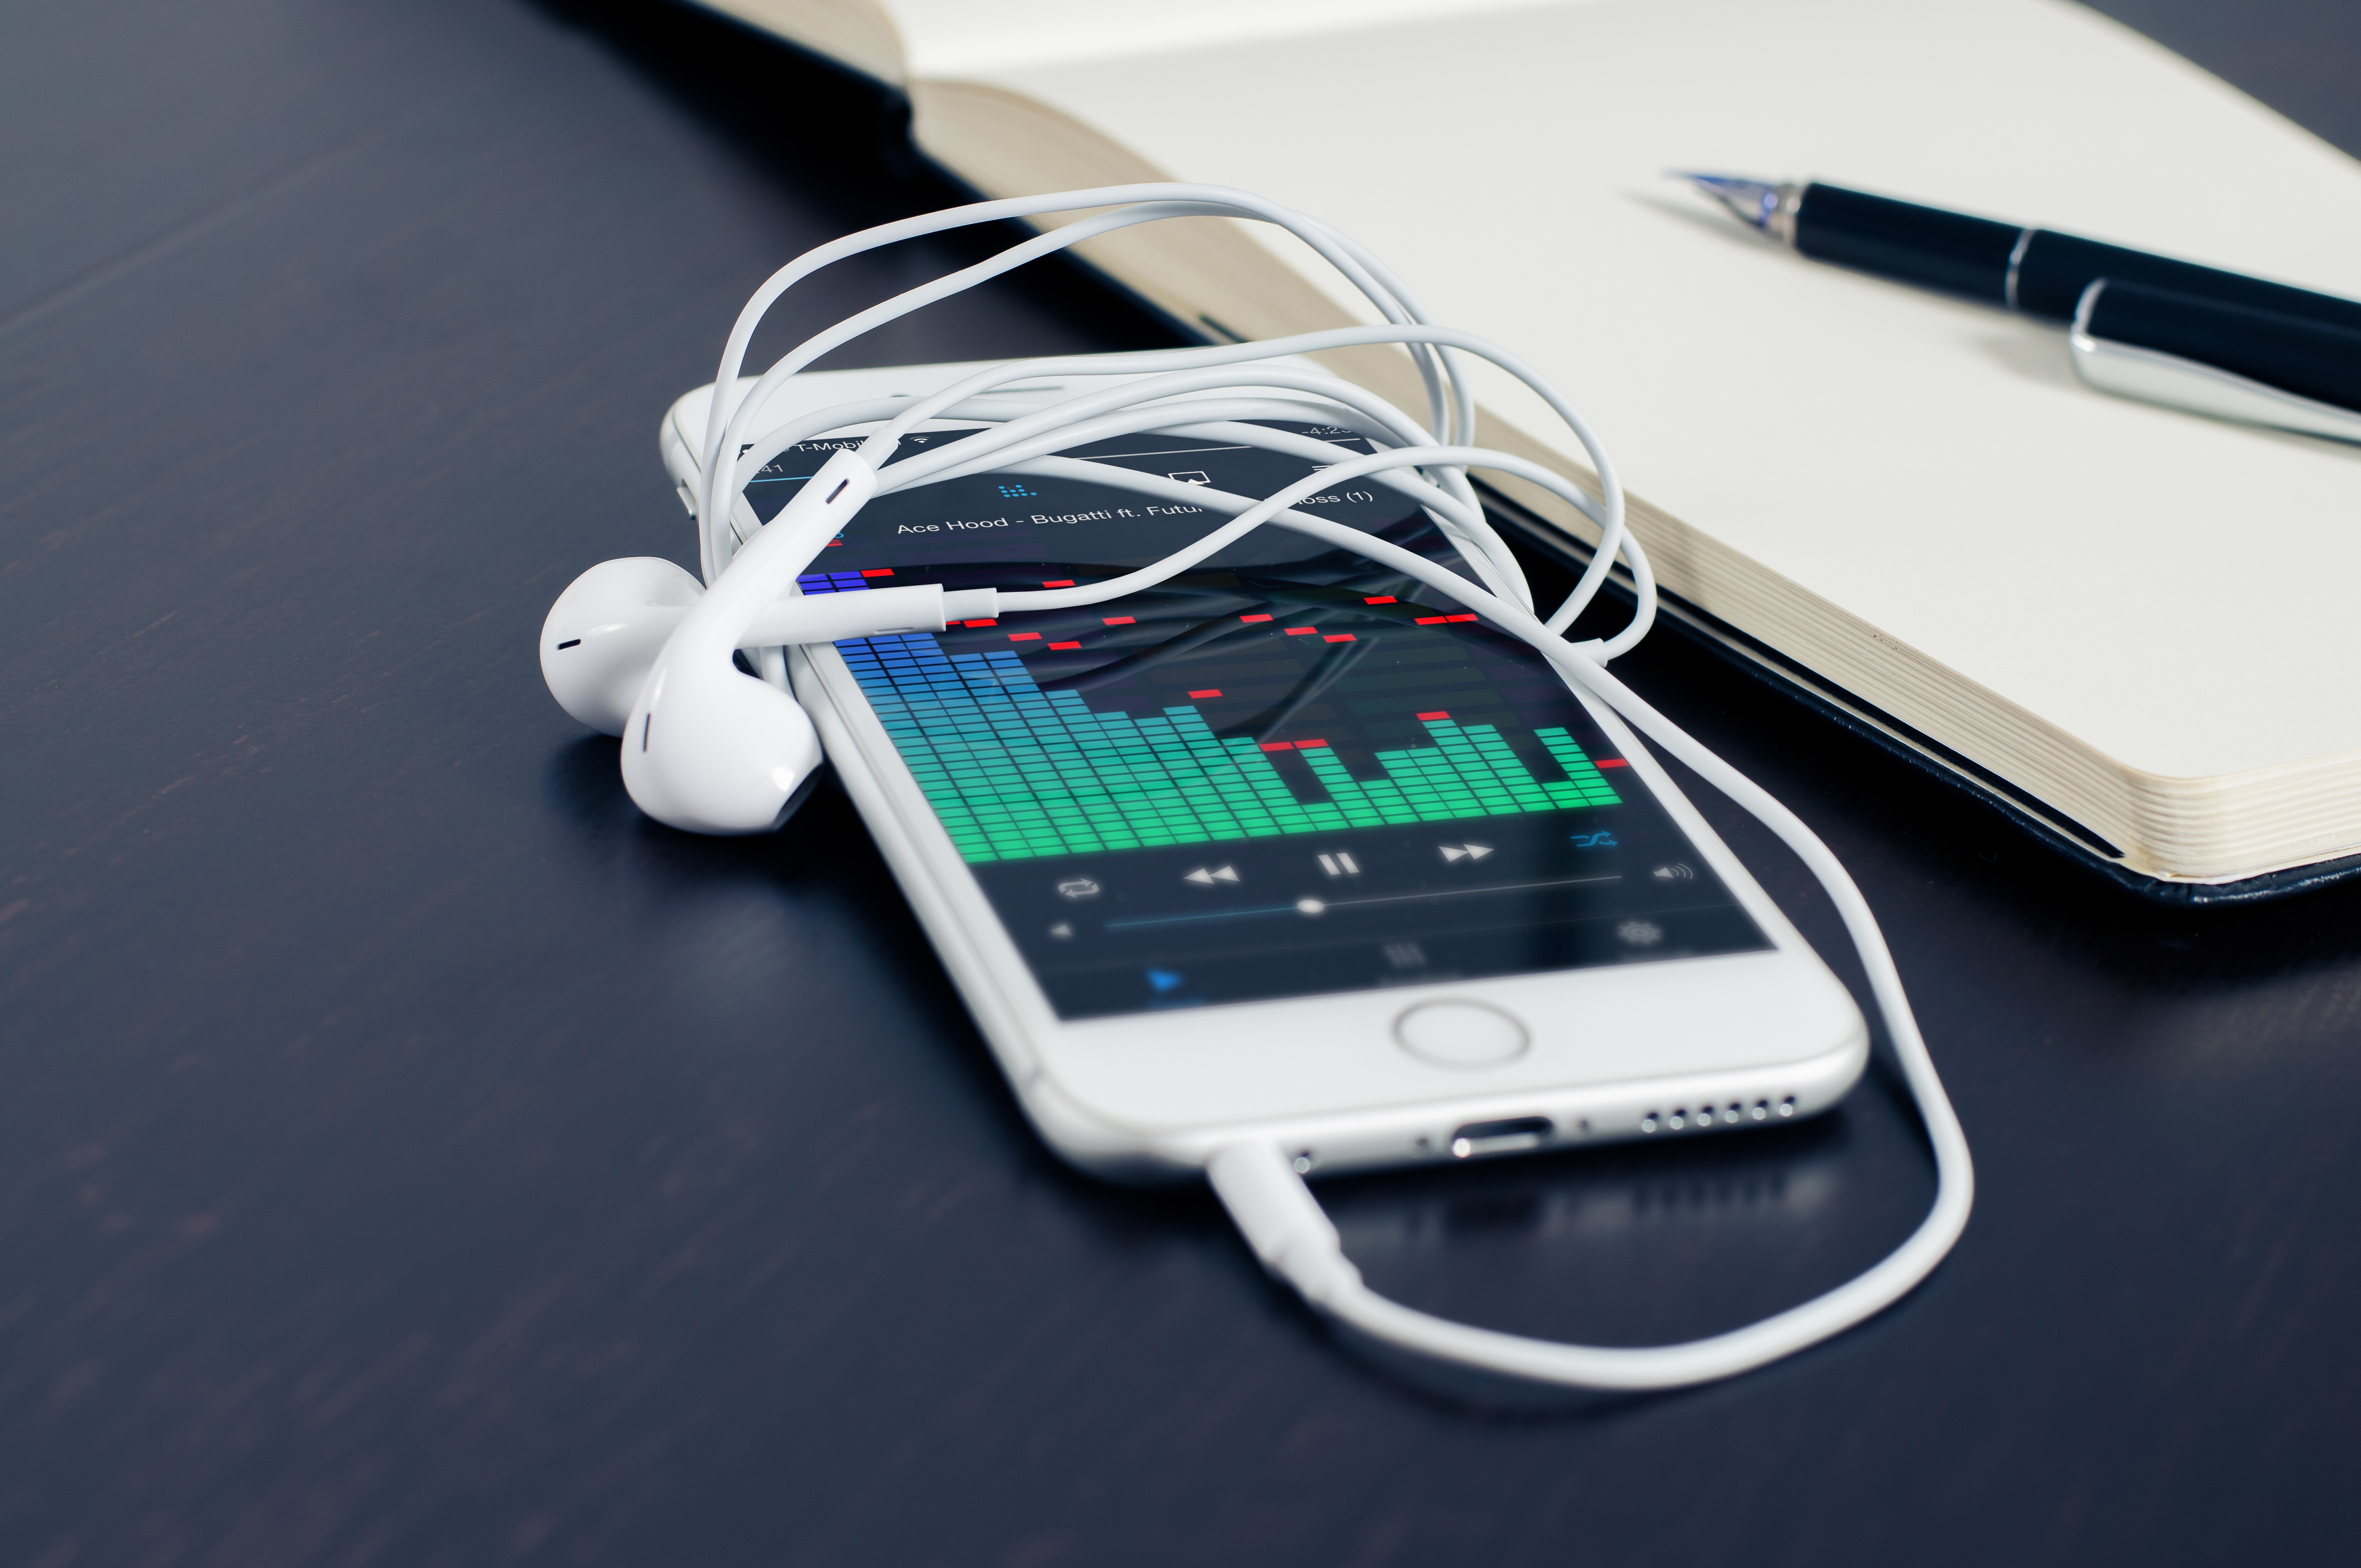
iphone, smartphone, mobile, hand, music, technology, phone, telephone, communication, gadget, business, mobile phone, electronic, brand, product, electronics, glasses, digital, cell, smart, portable communications device